The Robesonian takeover

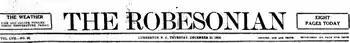
"The Robesonian" nameplate

Eddie Hatcher was a member of the Tuscarora tribe and the CCBG. In January 1988 he came into possession of a map from John Hunt, a drug dealer and alleged informant working for the State Bureau of Investigation. The map, drawn by Hunt or someone else, depicted various networks and personalities related to the drug trade in Robeson County, including an implication that such trafficking included the involvement of county court officials. Believing that Hunt had told the sheriff's department that he possessed the map, Hatcher began to fear that he would be arrested. He consulted an attorney who advised him that the map was not sufficient to evidence law enforcement misconduct and would be of little use to him if he was detained by the authorities. The police chief of Pembroke suggested that he drop the matter since he was likely to provoke some "dangerous people". Some CCBG members helped Hatcher leave the area for a few days, but he returned to continue investigating. That month a black asthmatic, Billy McKellar, died in the Robeson County jail after falling ill and not receiving medical attention.